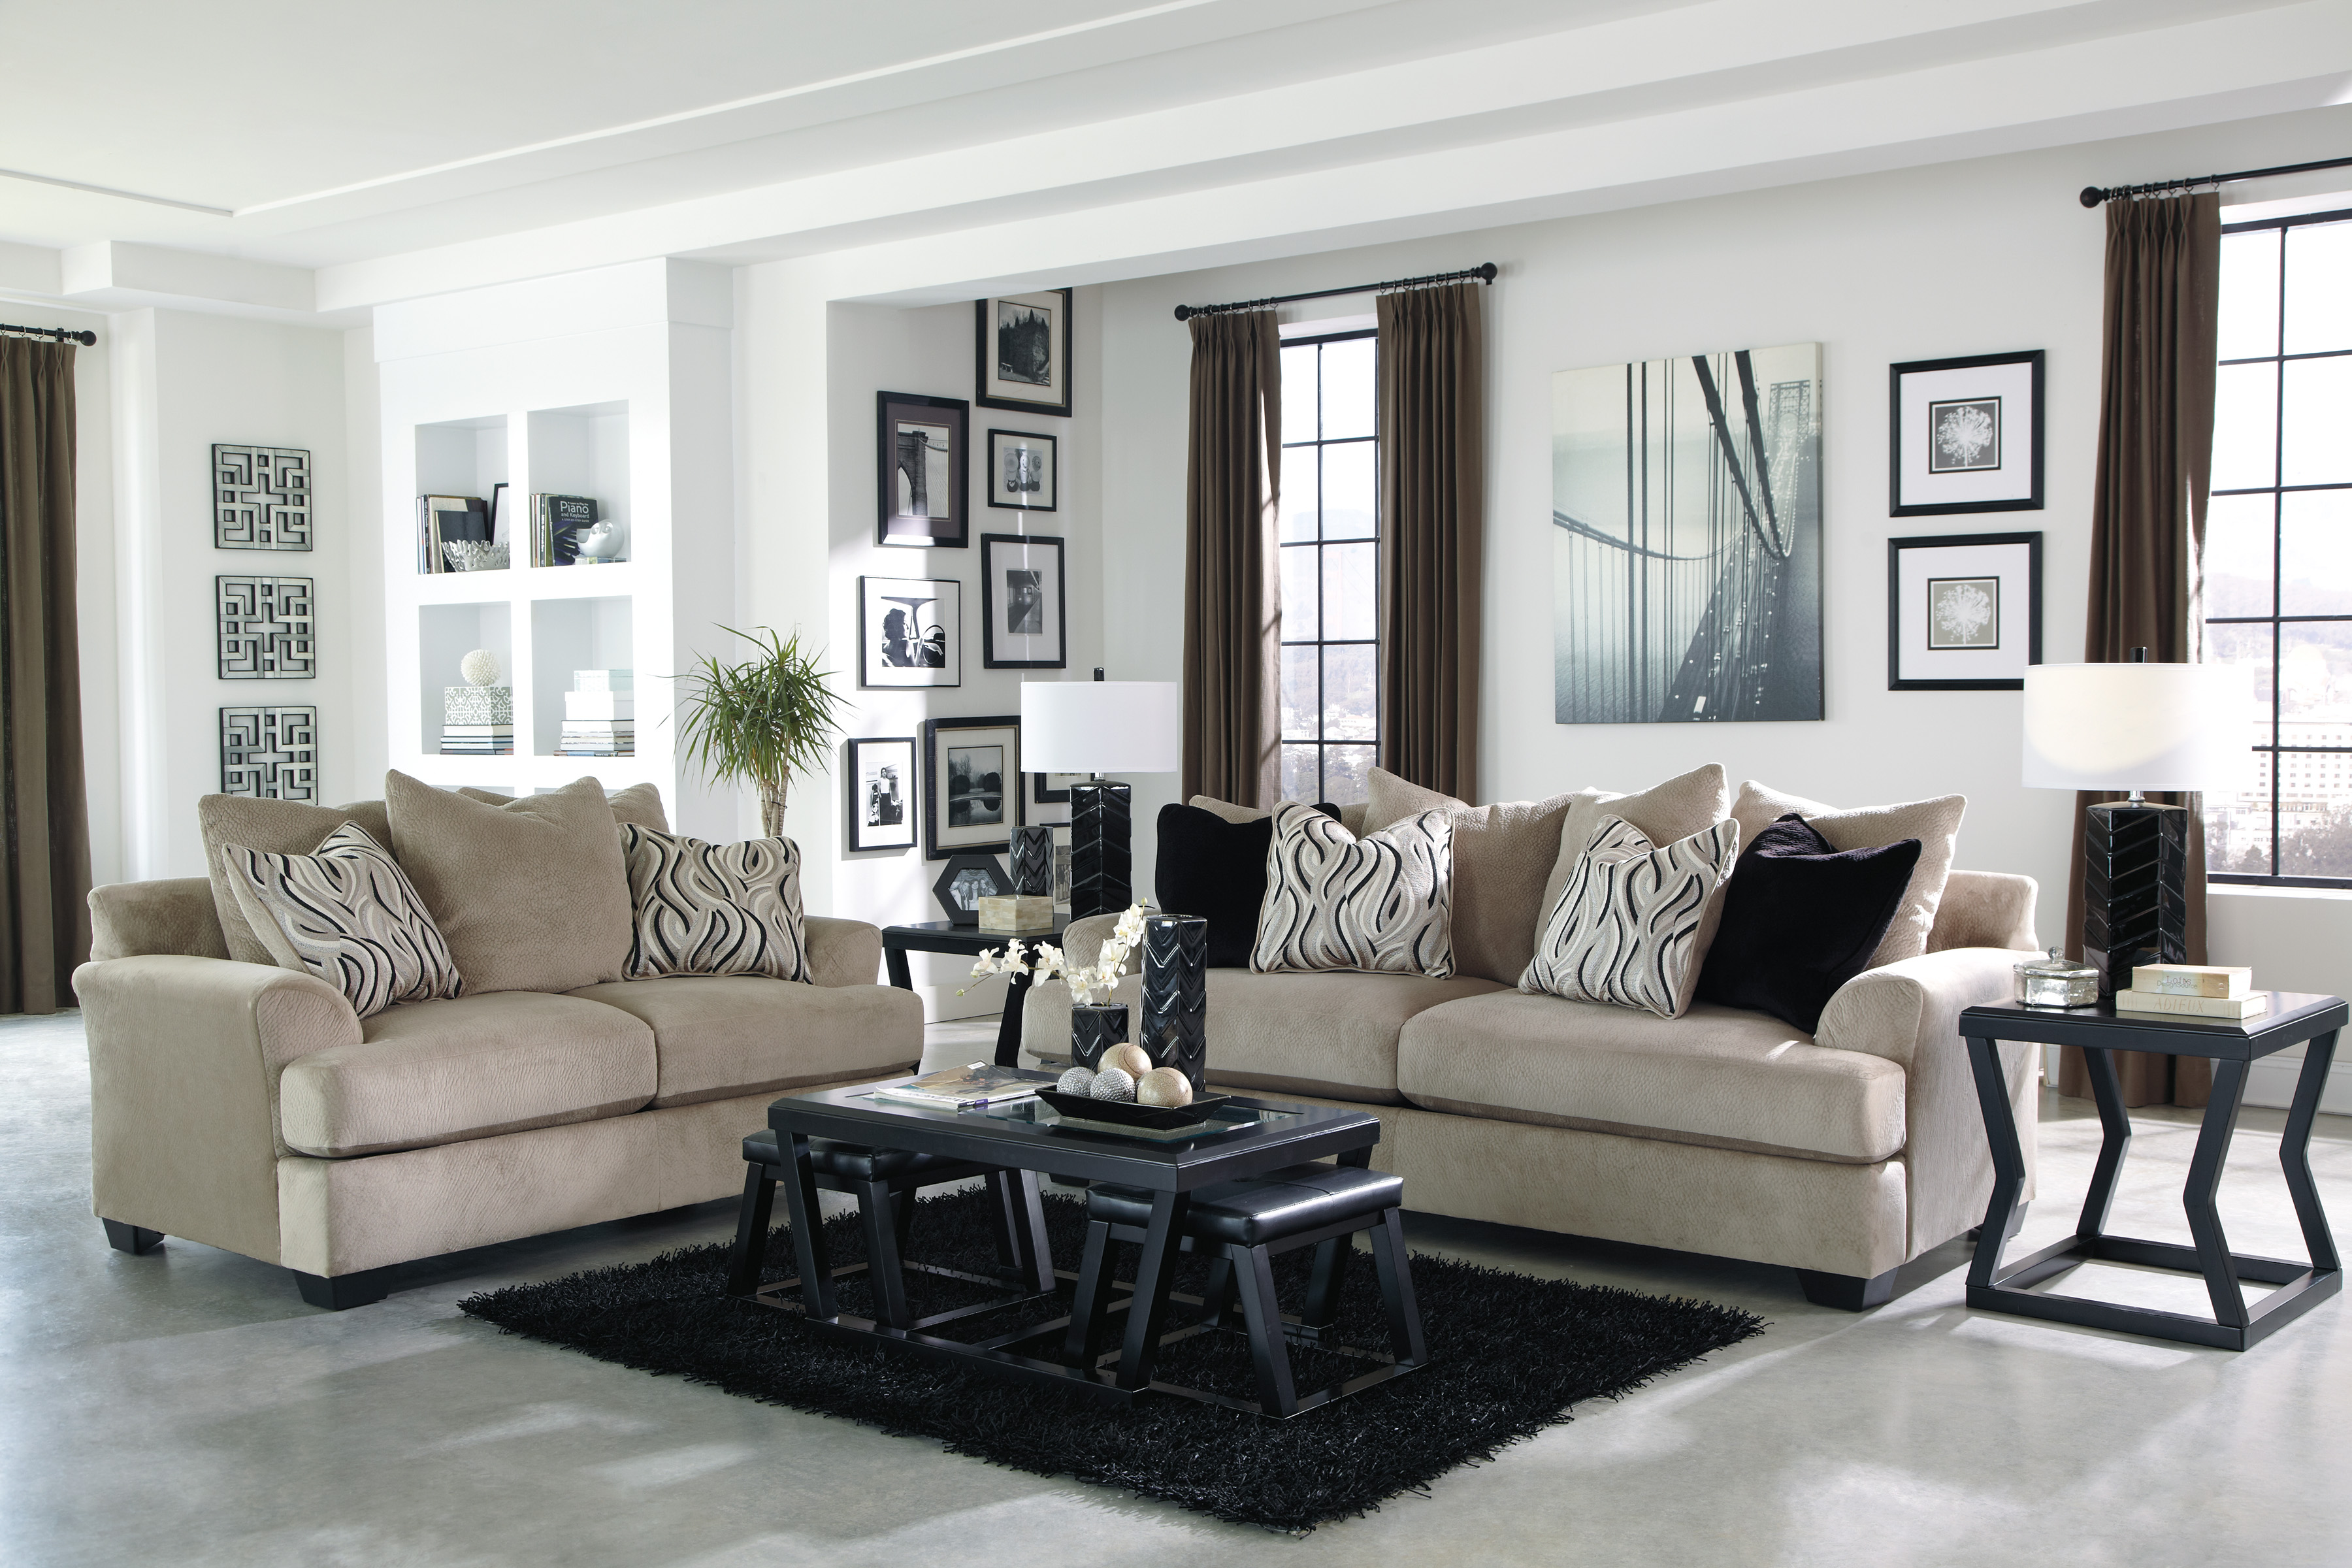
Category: sofa